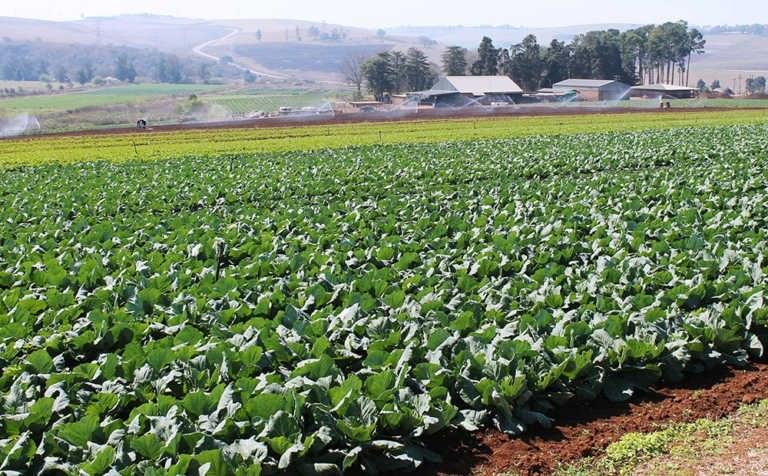
Mboga zimepandwa kwa mpangilio mzuri shambani ikionyesha matumizi ya mbinu za kisasa katika kuongeza tija na ubora wa mazao kwa ajili ya matumizi ya biashara.